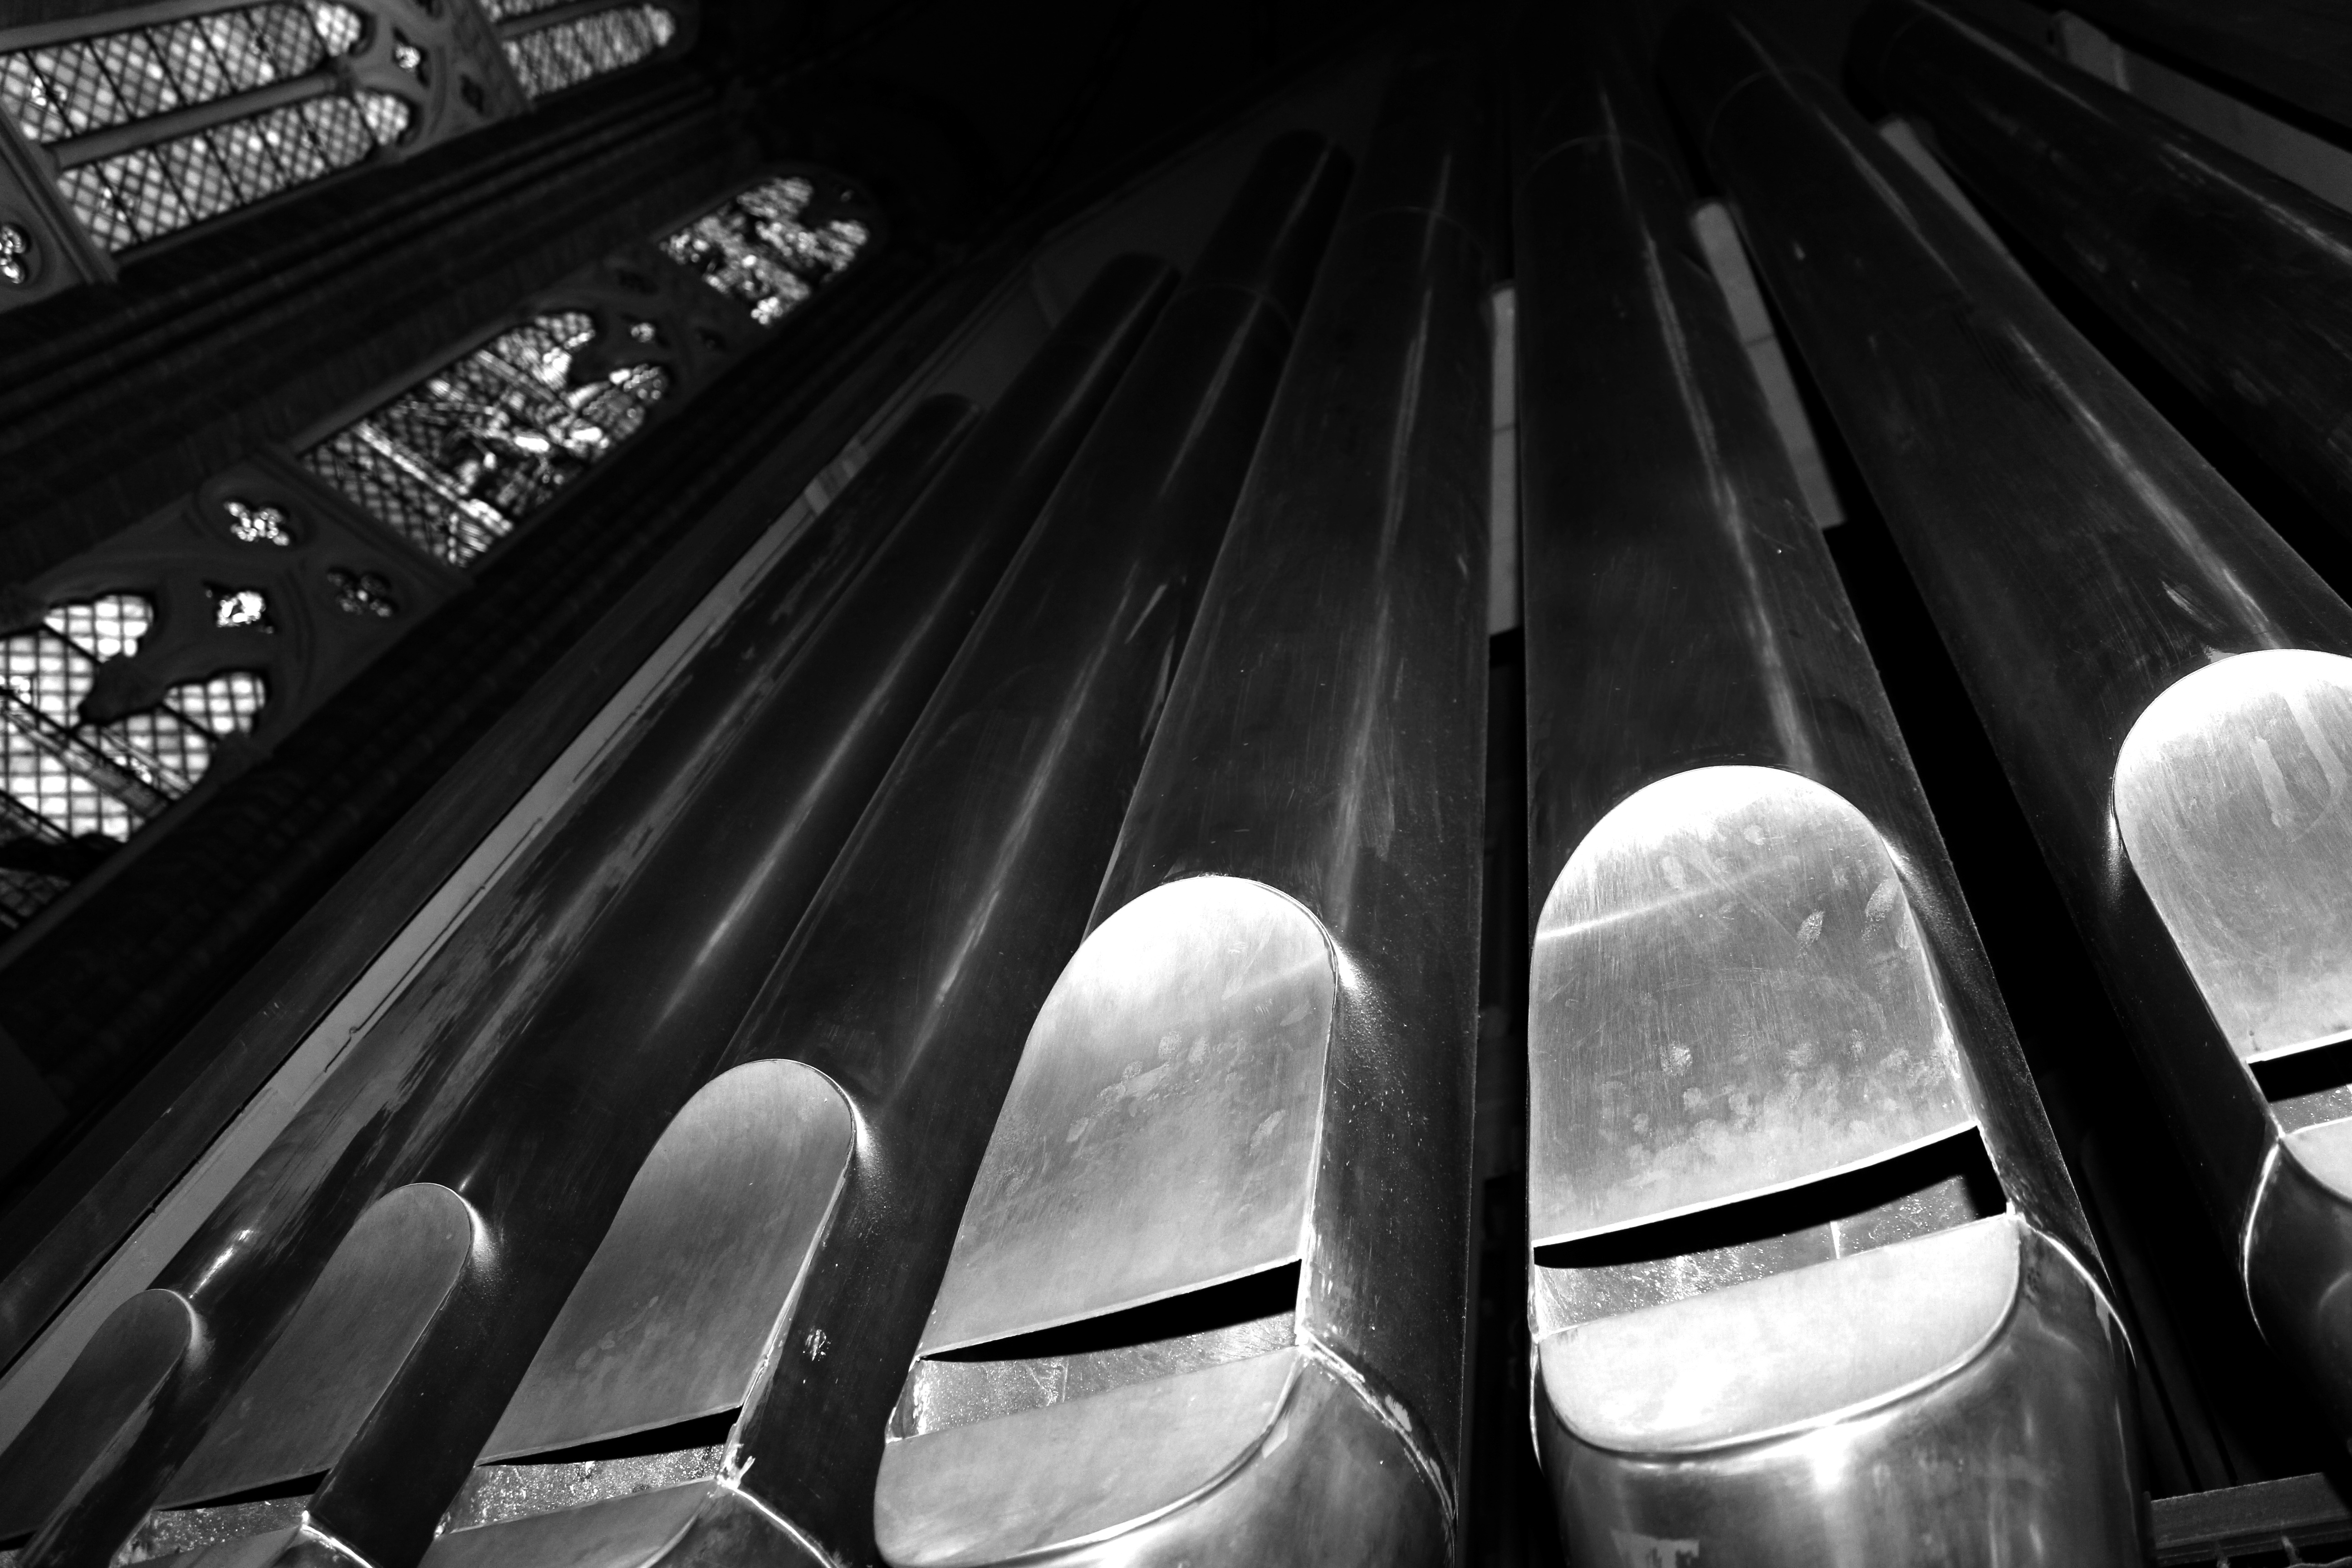
music, light, black and white, white, photography, line, darkness, church, black, monochrome, symmetry, reeds, organ, shape, mass, liturgy, monochrome photography, pipe organ, film noir, liturgical organ